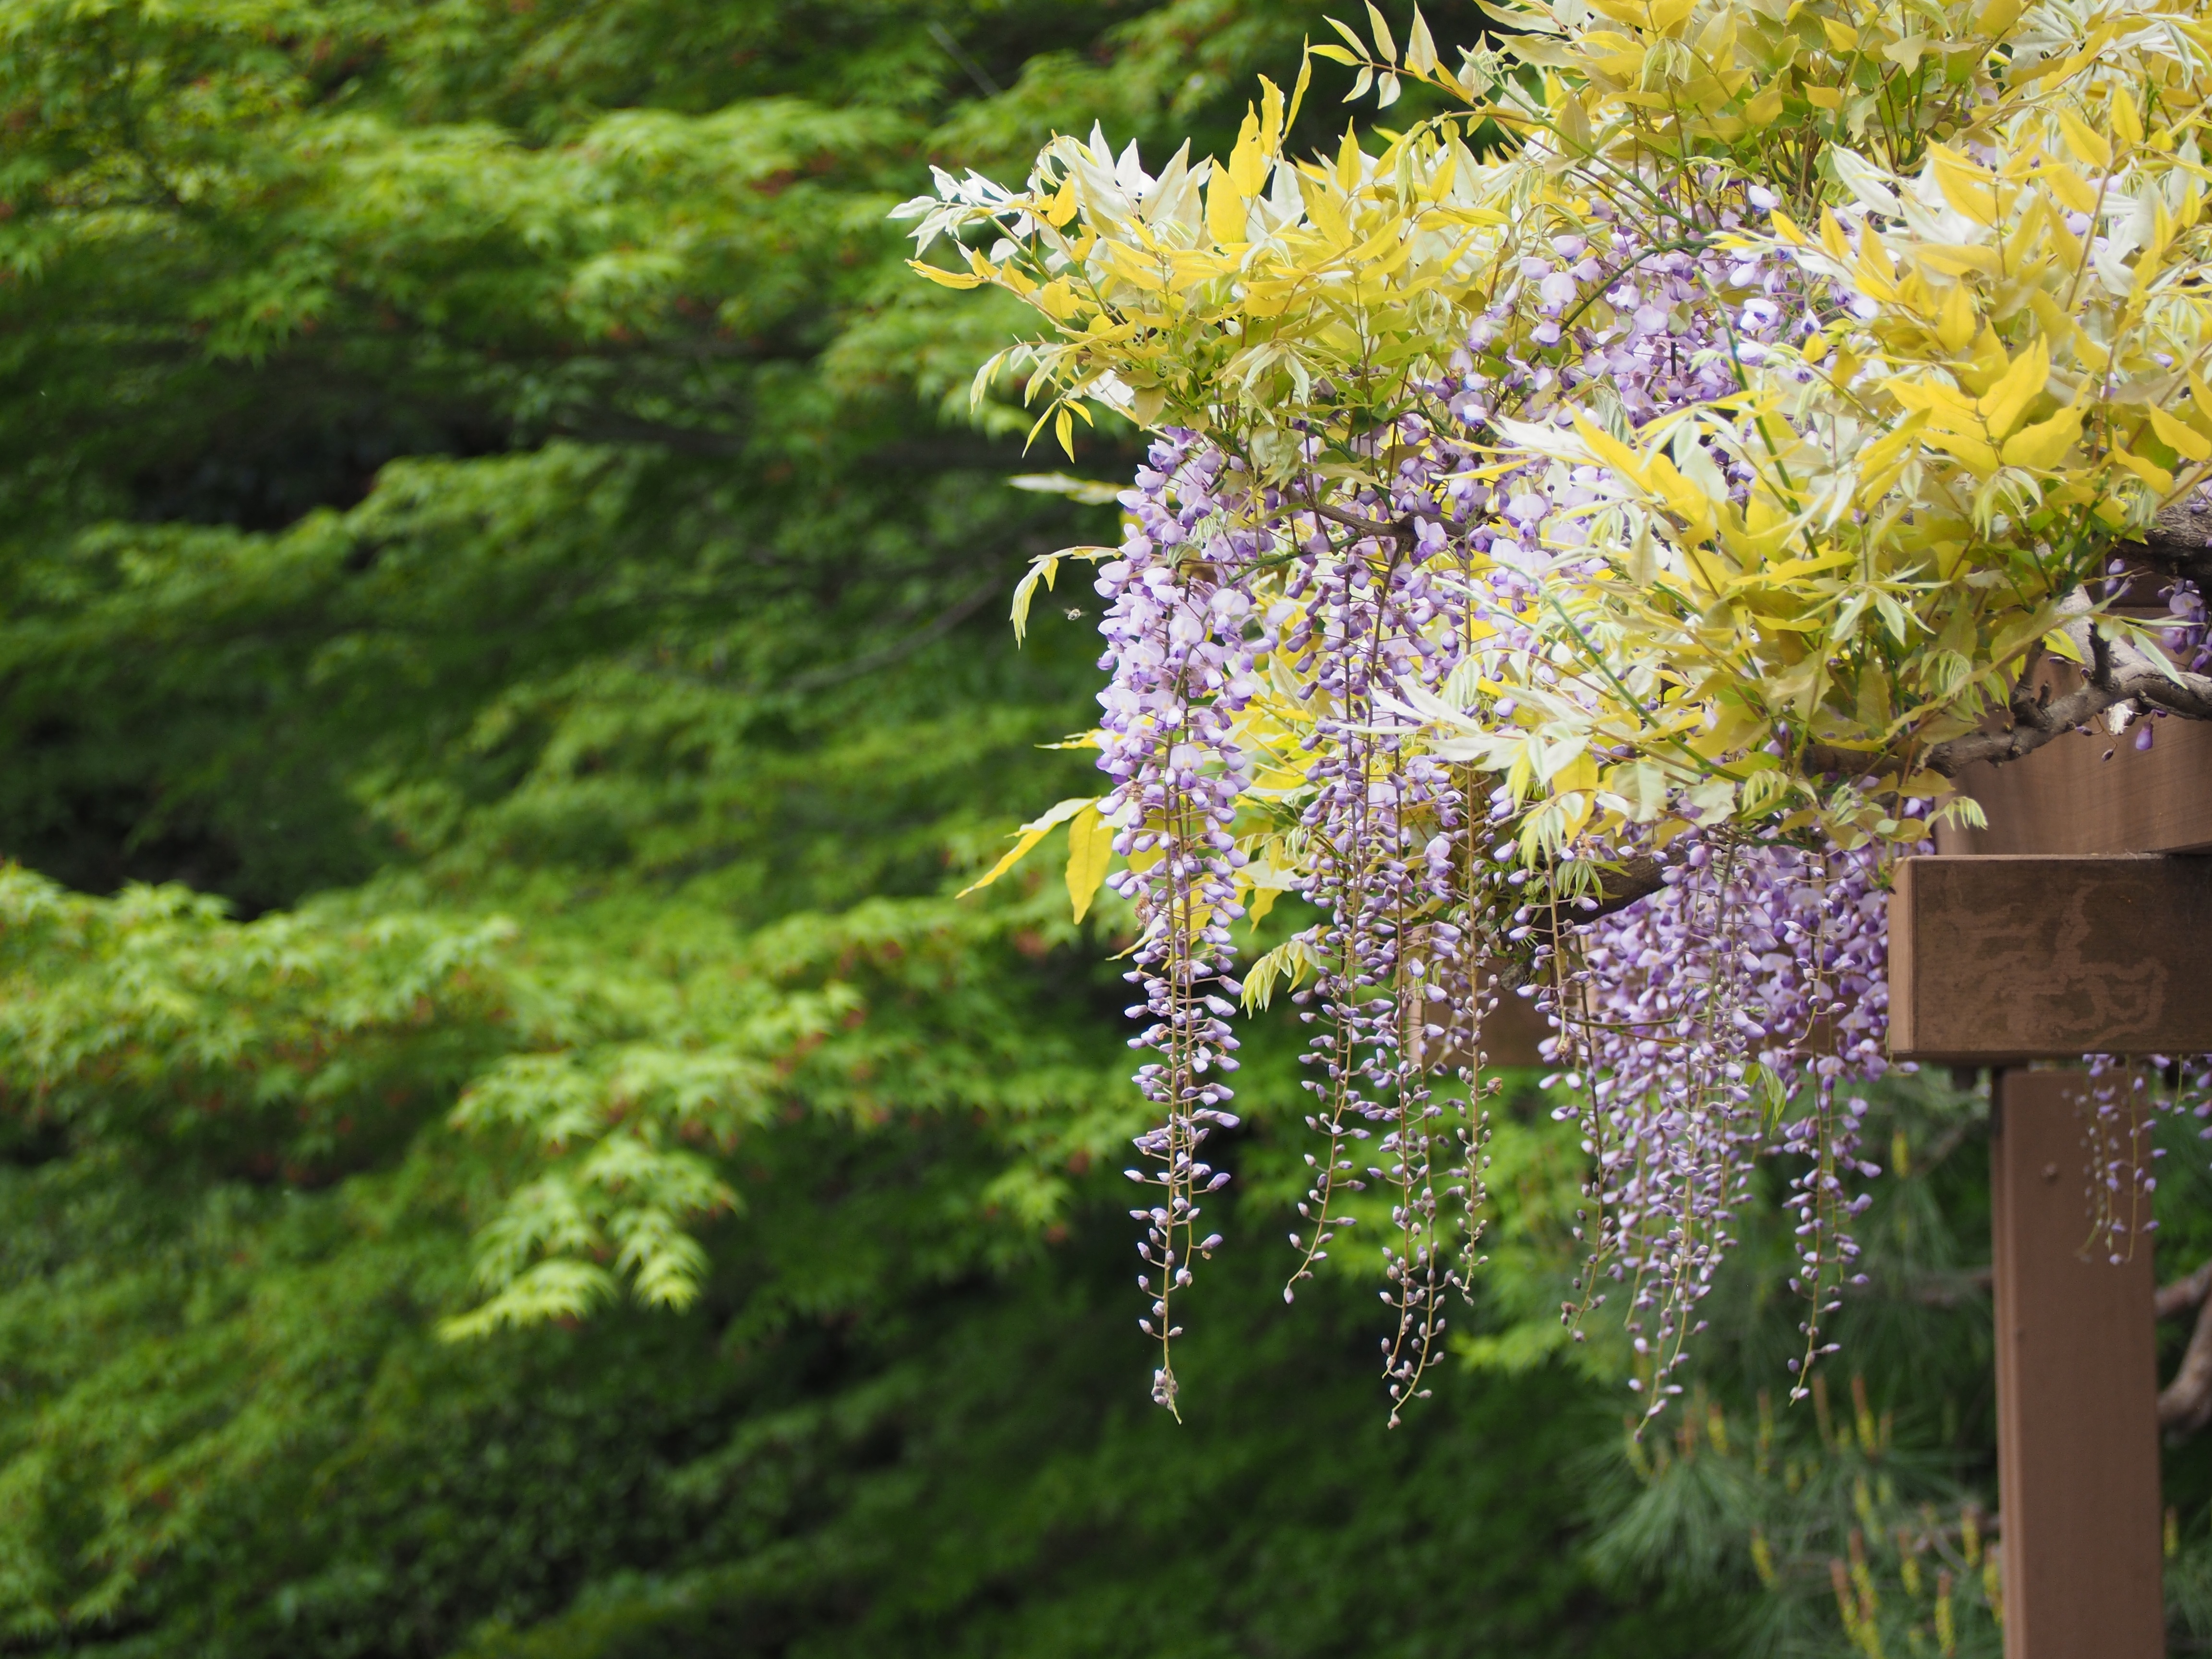
tree, branch, blossom, plant, leaf, flower, green, botany, garden, japan, flora, wildflower, flowers, shrub, wisteria, flowering plant, woody plant, land plant, wisteria trellis